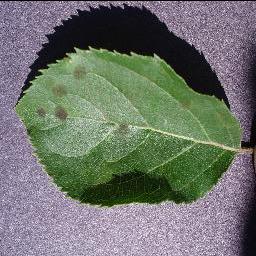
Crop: apple
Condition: scab